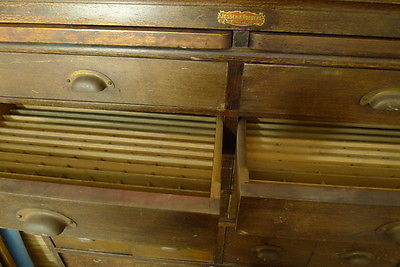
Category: cabinet